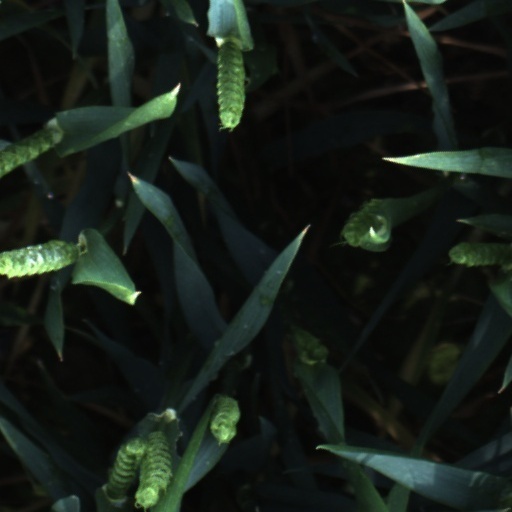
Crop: wheat